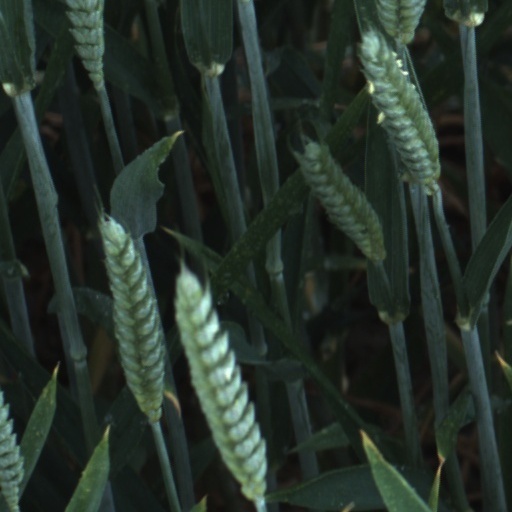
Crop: wheat